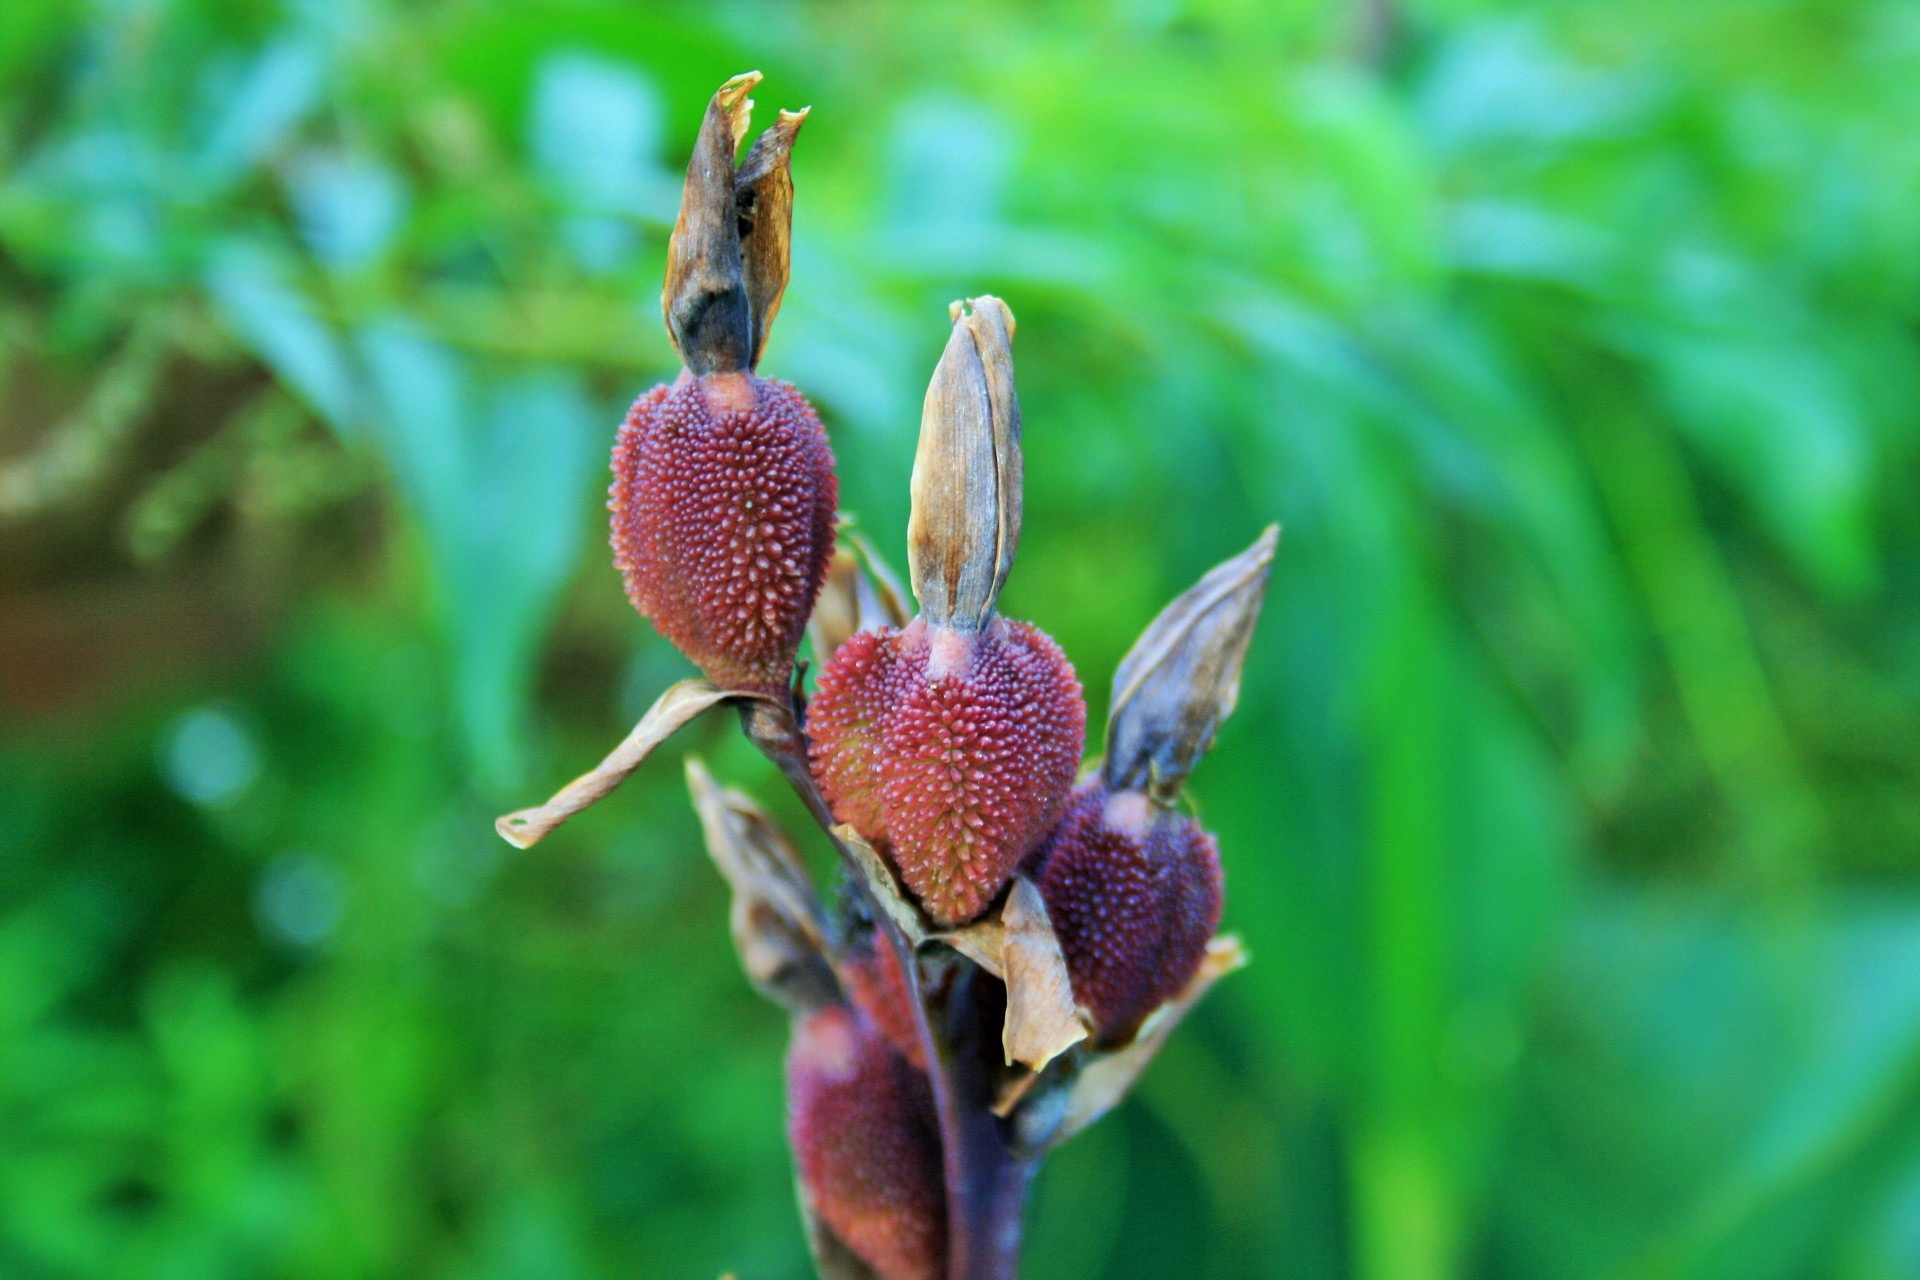
nature, plant, leaf, flower, environment, foliage, herb, natural, botany, agriculture, flora, botanical, fauna, wildflower, seeds, outdoors, vegetation, horticulture, bulbous, organic, macro photography, canna, flowering plant, red brown, land plant